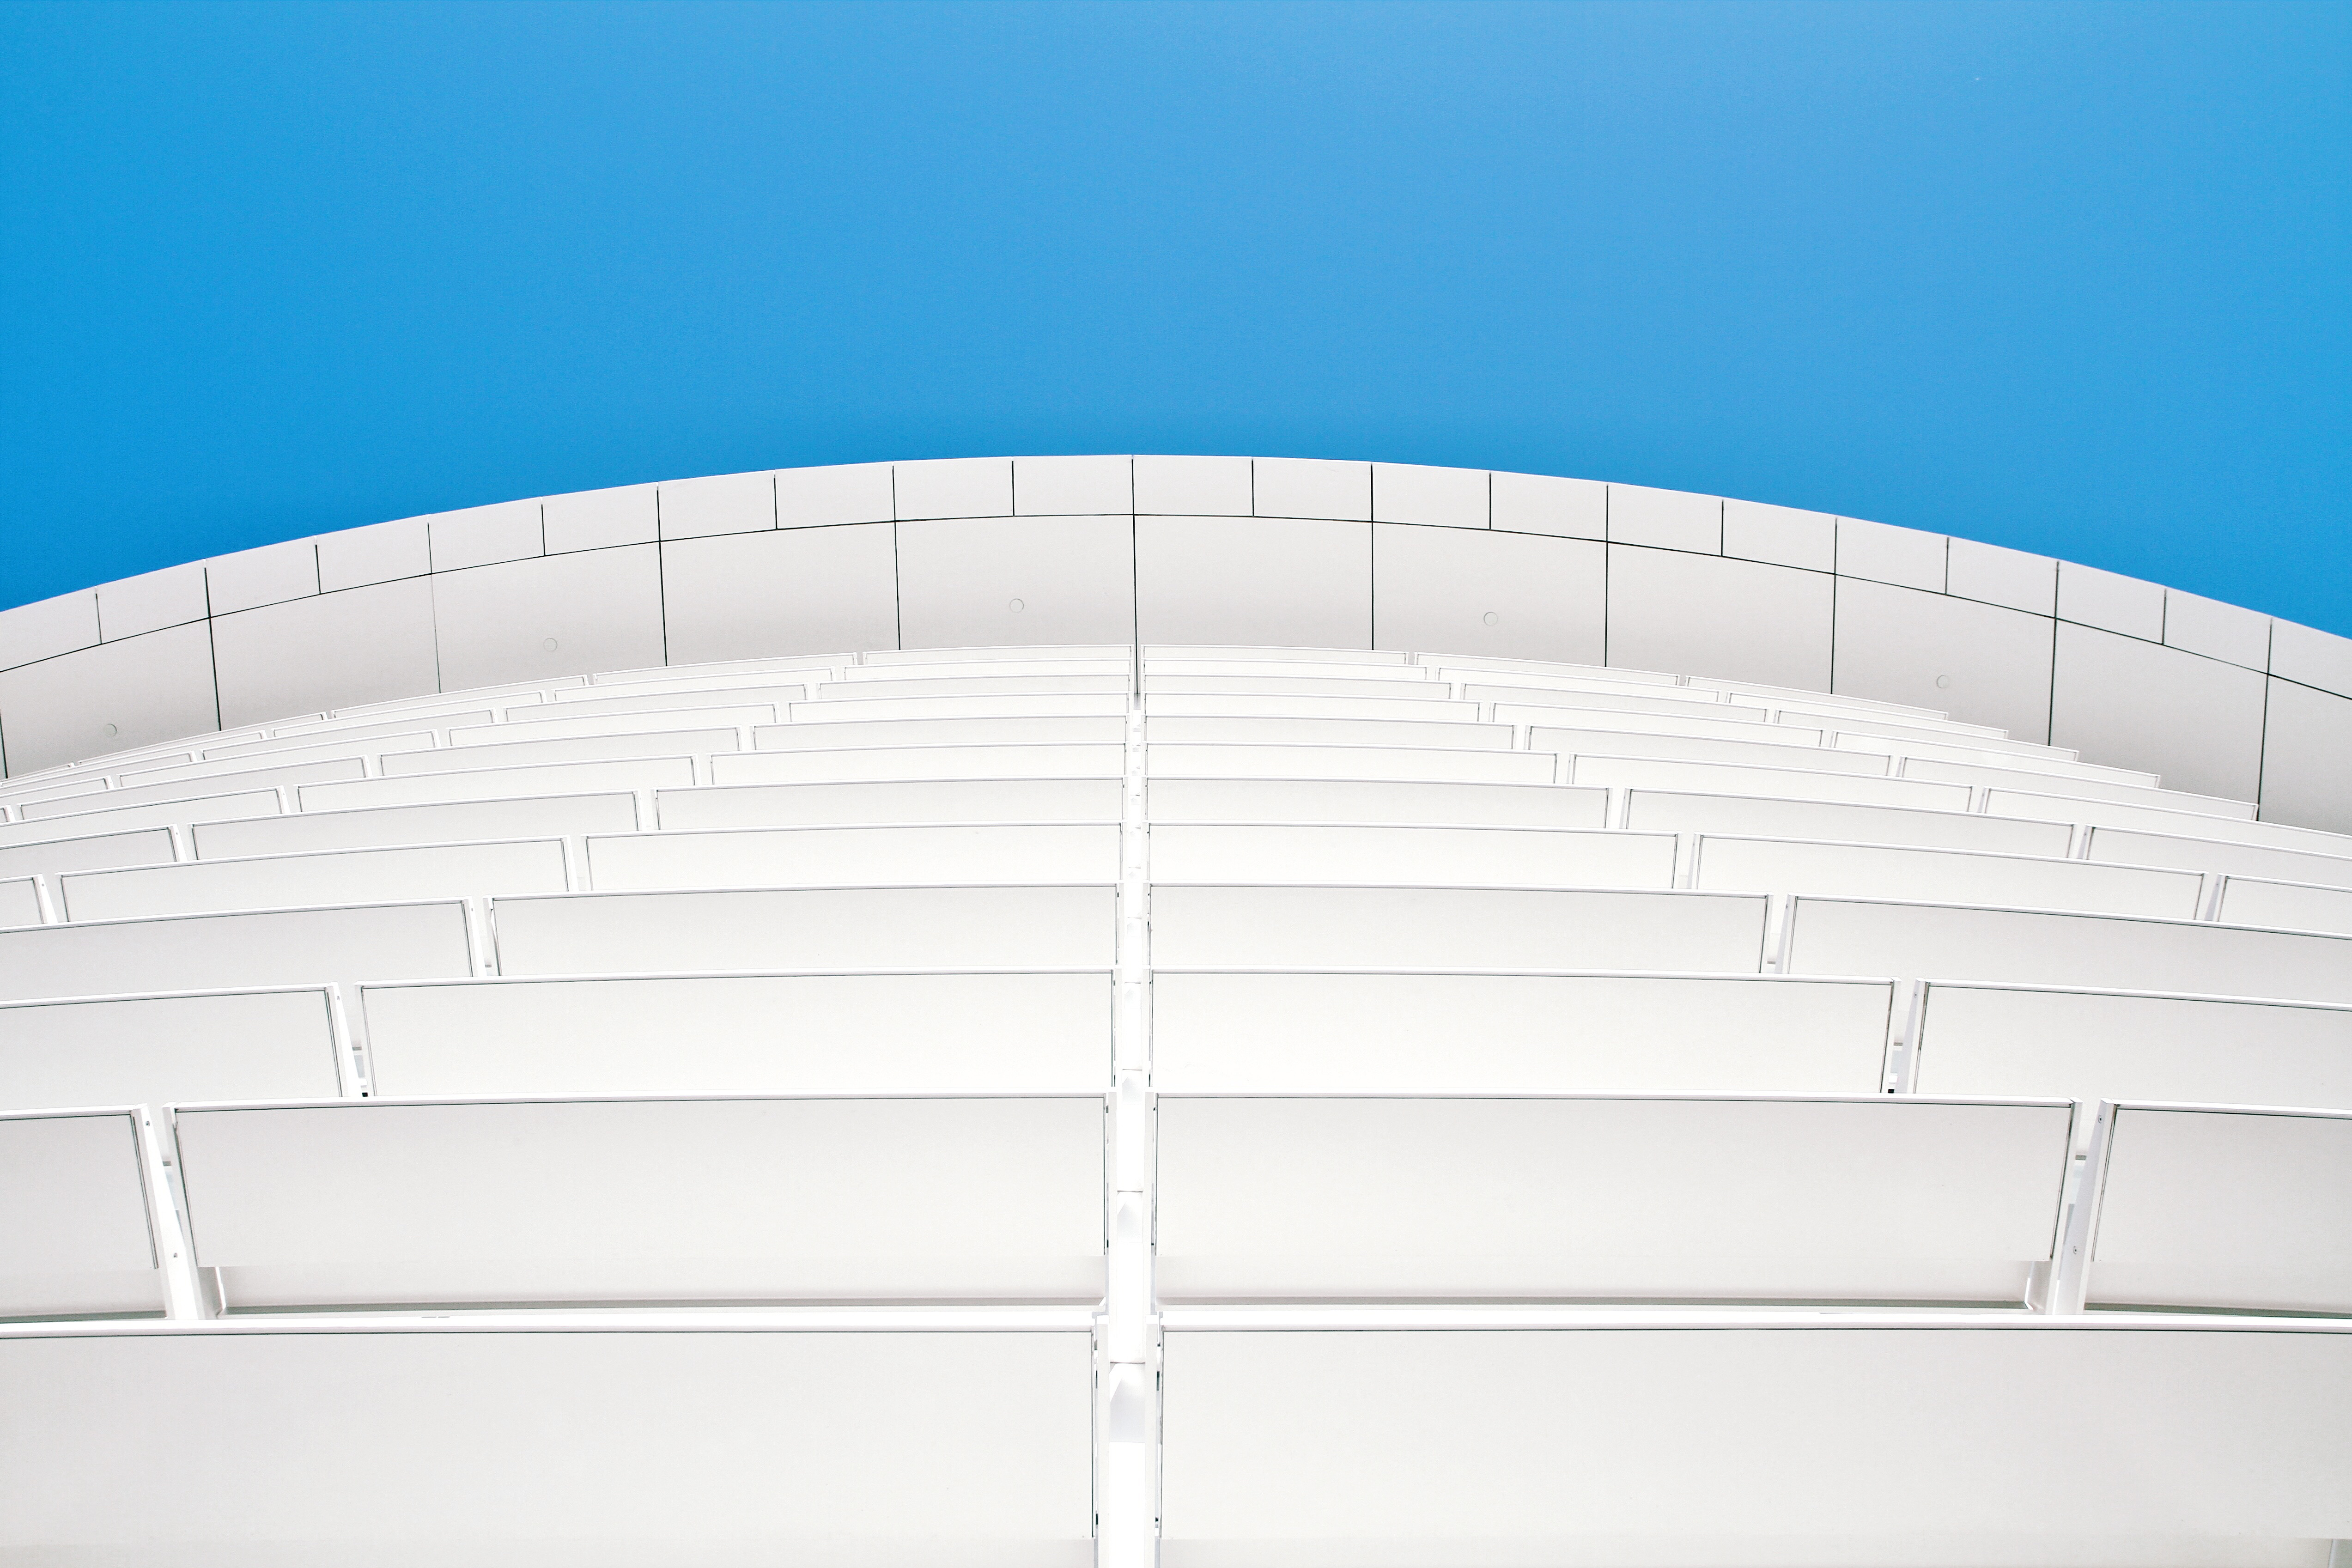
wing, architecture, structure, white, building, ceiling, line, facade, exterior, stadium, blue sky, arena, minimal, daylighting, sport venue